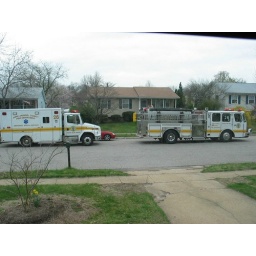
This fire truck and ambulance appeared in front of our house to help the neighbor across the street.